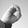
ASL letter: O